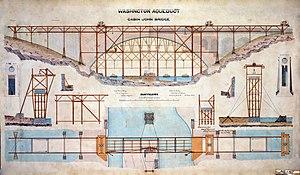
Ce qui suit est la liste des Historic Civil Engineering Landmarks, c'est-à-dire la liste des monuments historiques de génie civil, établie aux États-Unis par l' American Society of Civil Engineers depuis qu'elle a commencé le programme en 1964. Cette désignation est accordée à des projets, des structures et des sites situés aux États-Unis et dans le reste du monde. À compter de 2013, il y a plus de 260 éléments dans cette liste.
L' Union Arch Bridge, ou pont de Cabin John, est un monument historique en maçonnerie situé à Cabin John, dans le Maryland. Il a été conçu dans le cadre de la construction de l'aqueduc de Washington. La construction du pont a commencé en 1857 et a été achevée en 1864. La chaussée a été ajouté plus tard. Le pont a été conçu par Alfred Landon Rives, et construit par le Corps des ingénieurs de l'armée des États-Unis sous la direction du Lieutenant Montgomery C. Meigs.